W. Ian Lipkin

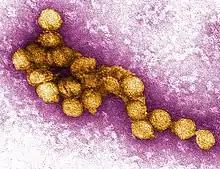
West Nile Virus in New York

In 1999, West Nile virus was reported in two patients in Flushing Hospital Medical Center in Queens, New York. Lipkin led the team identifying West Nile virus in brain tissue of encephalitis victims in New York State. It was determined potential routes for the spread of West Nile virus throughout New York (and the Eastern United States) originated from predominantly mosquitoes, but also possible from infected birds or human beings. There is a high likelihood the two international airports nearby the initial reported cases were also the initial points of entry into the United States. During the five years after the first reported case, Lipkin worked on a study with the National Institutes of Health (NIH) and the Wadsworth Center at the New York State Department of Health to determine how a vaccine could be developed. While they had some success with the immunization of mice with particles resembling the structural protein prME of West Nile Virus, as of 2018, there is still no human vaccine for West Nile Virus.